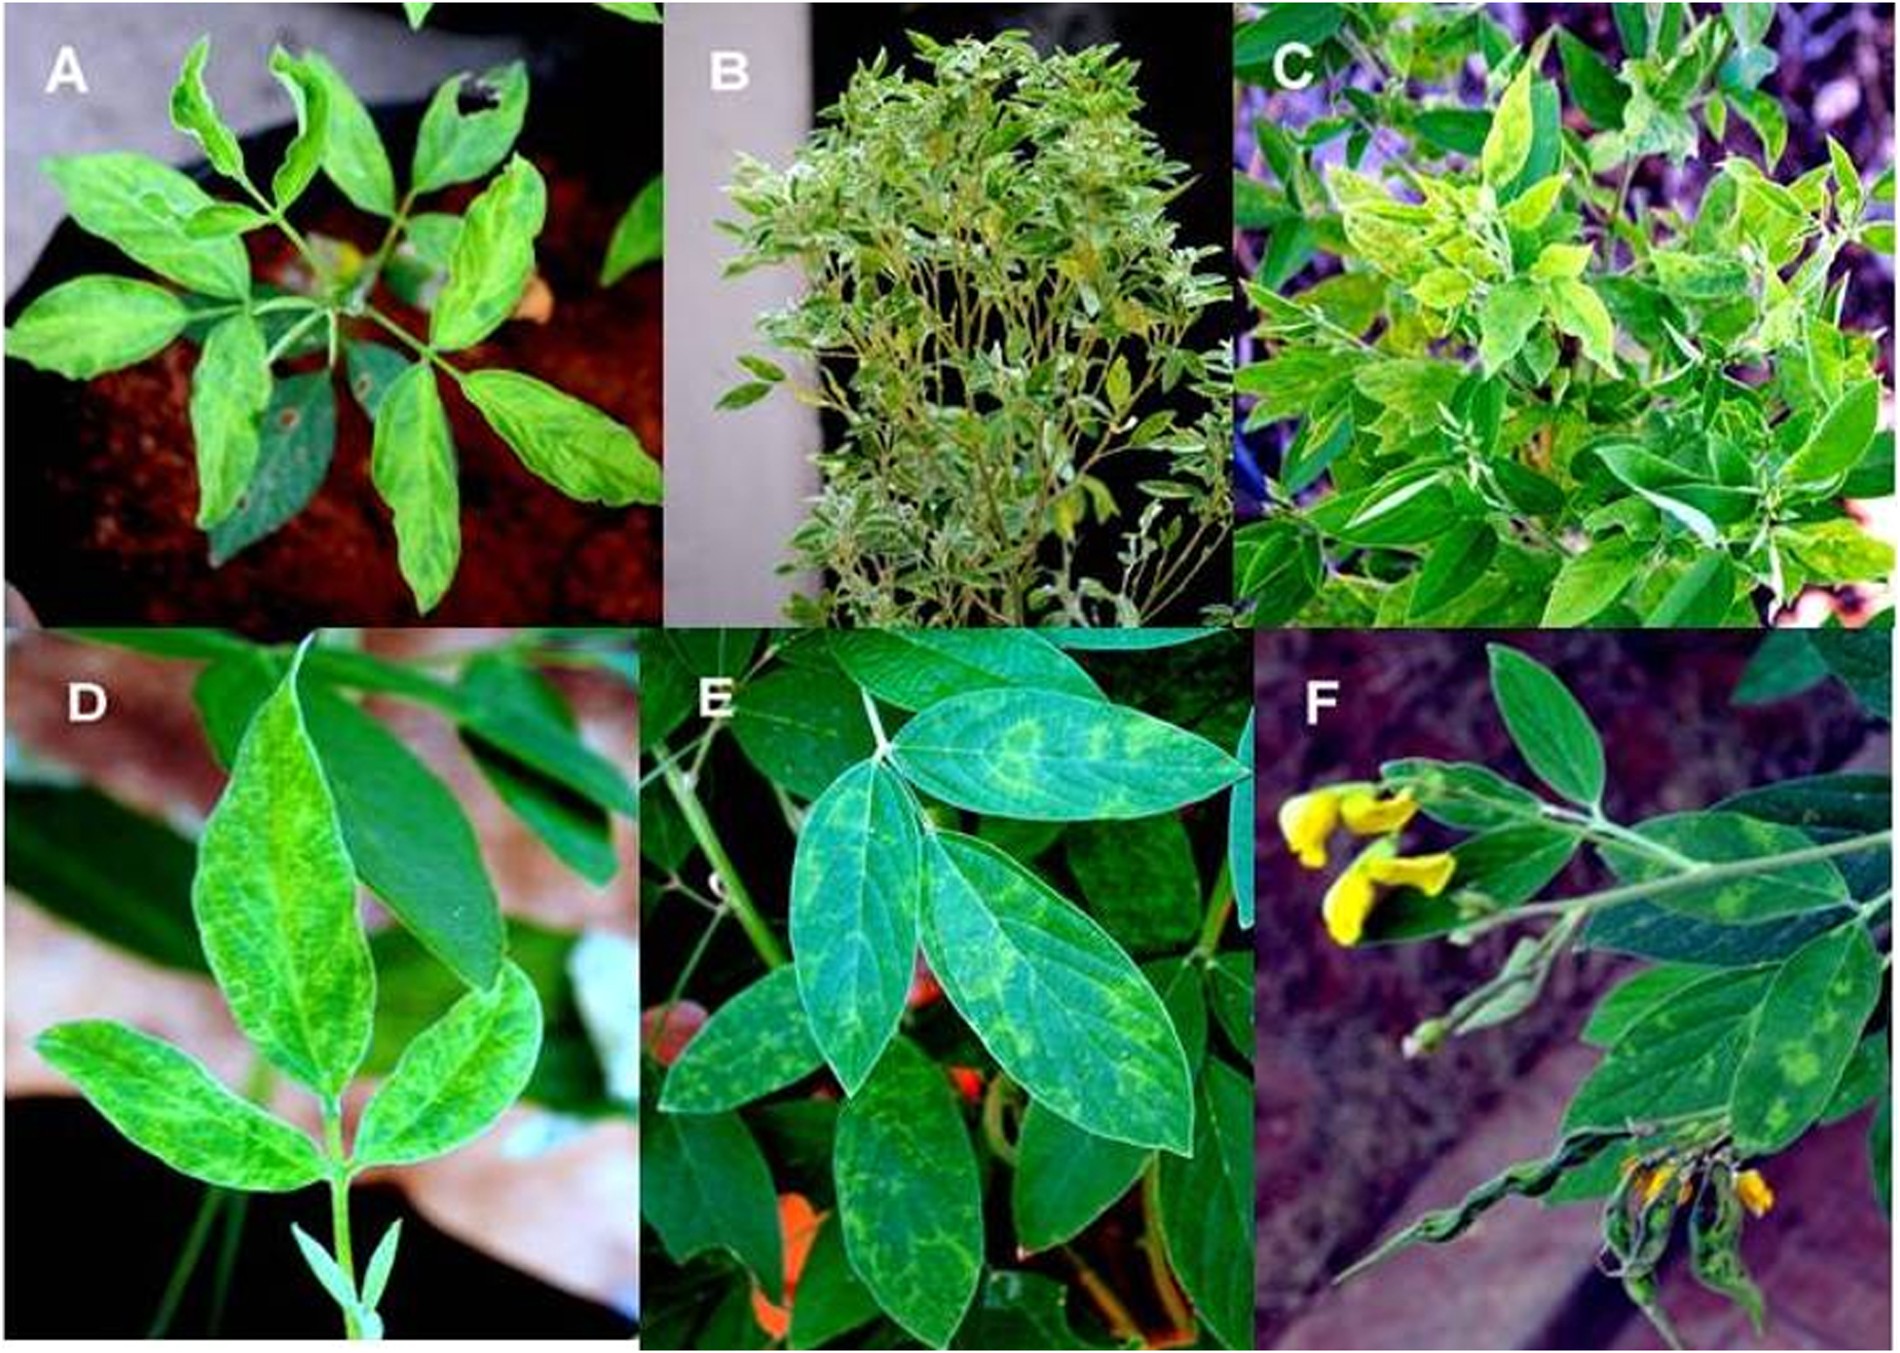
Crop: apple
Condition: mosaic_virus